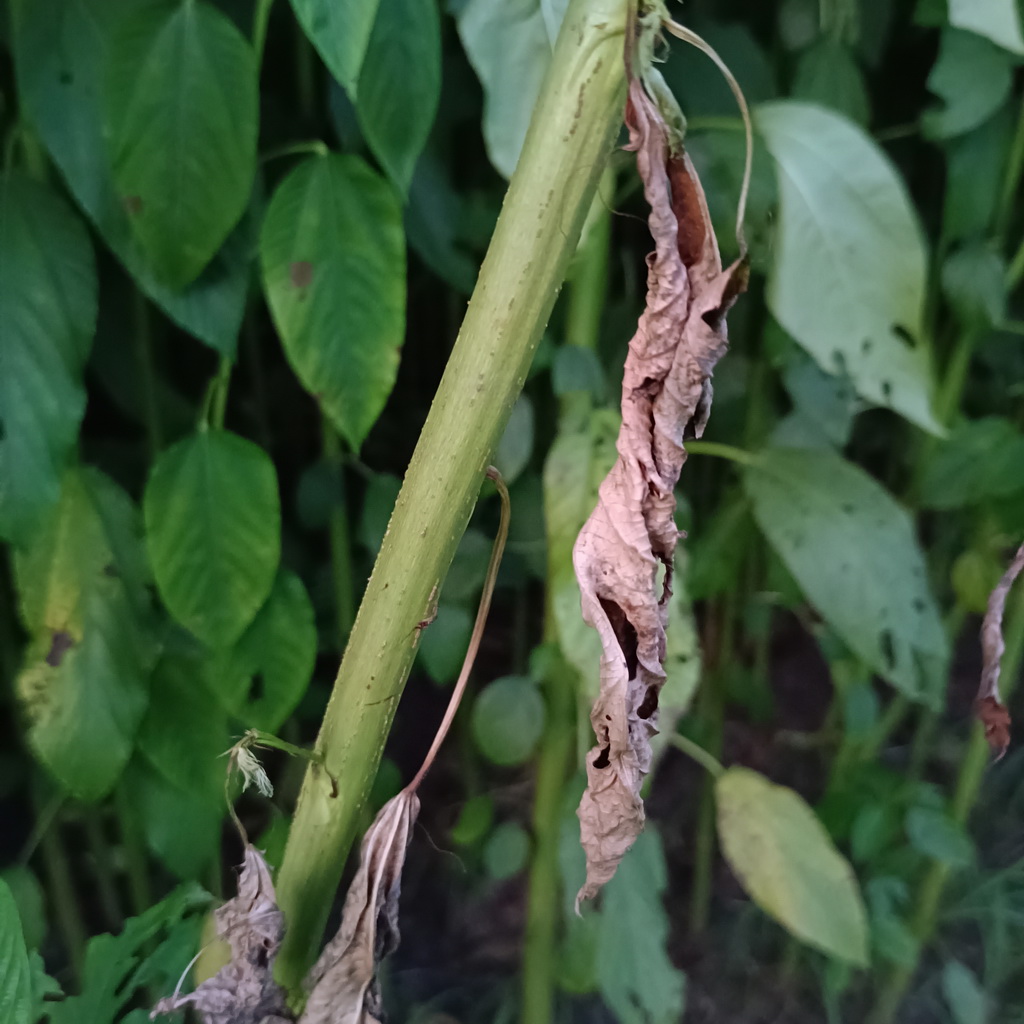
Label: Holed